Kaleigh Grainger

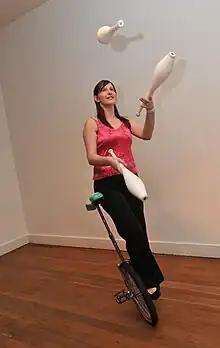
Kaleigh Grainger performing her signature trick: Juggling 3 Clubs in Crank Idle

Kaleigh Michelle Grainger (born Dudley, England, 28 February 1986) is a British unicyclist. She won a gold medal at Unicon X, in China, in 2000 when only 14 years old in the pairs freestyle category.